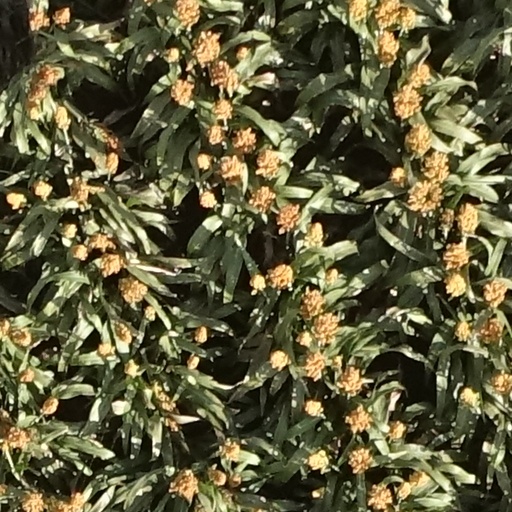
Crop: sorghum